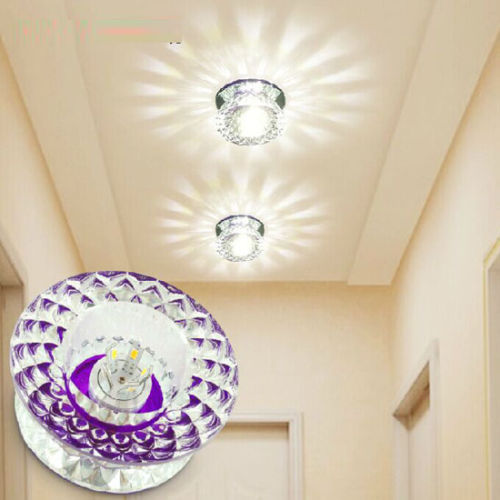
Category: lamp